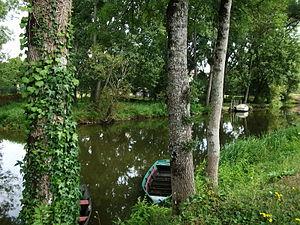
L'ognon
Liste des fleuves, rivières et autres cours d'eau qui parcourent en partie ou en totalité le département de la Vendée, en région Pays de la Loire. La liste présente les cours d'eau, généralement de plus de 10 km de longueur sauf exceptions, par ordre alphabétique, par fleuves et bassin versant, par station hydrologique, puis par organisme gestionnaire ou organisme de bassin.
L'Ognon est une rivière française des départements de la Vendée et Loire-Atlantique, en région Pays de la Loire, affluent du lac de Grand-Lieu, donc sous-affluent de la Loire par l'Acheneau.